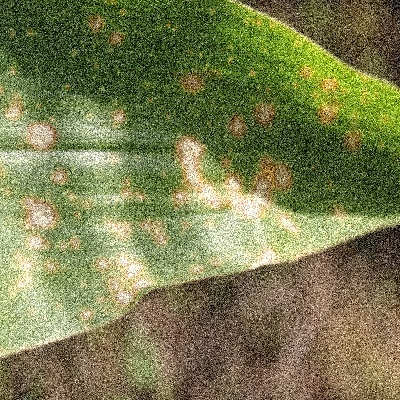
Label: Corn_(Maize)___Leaf_Spot